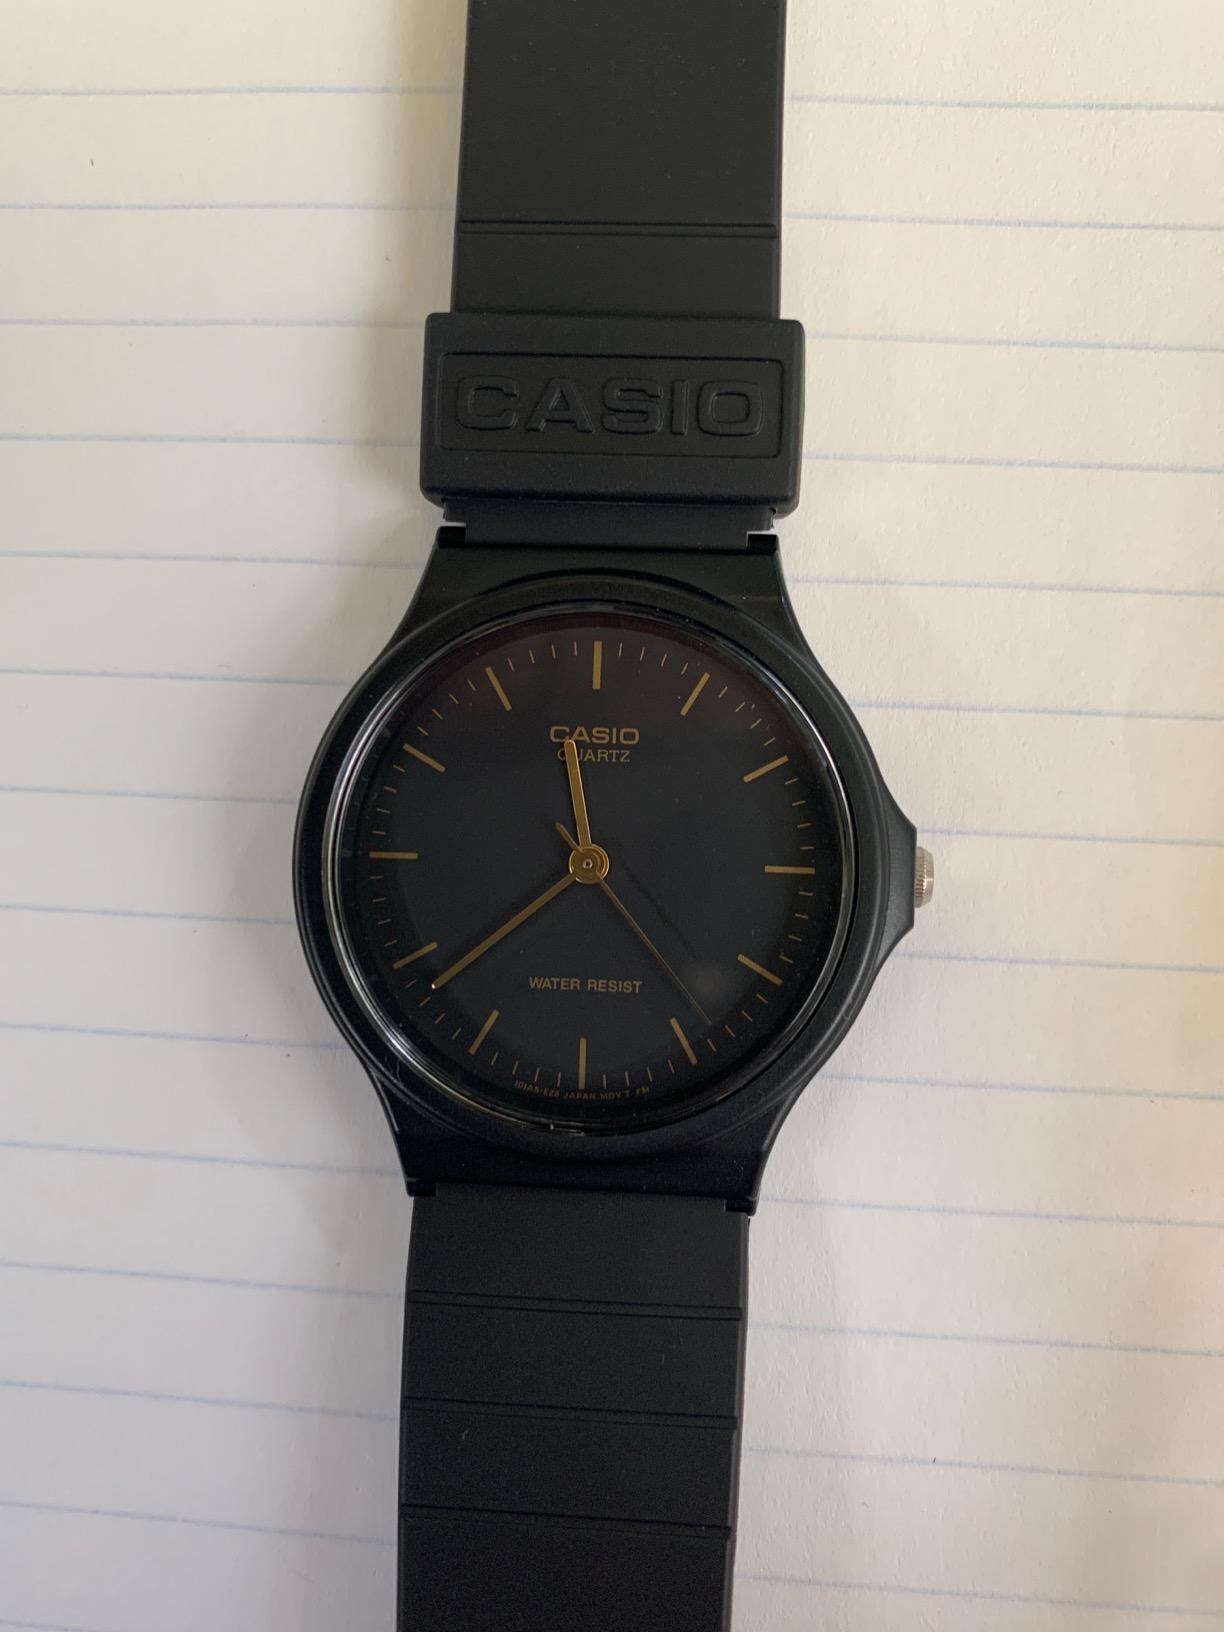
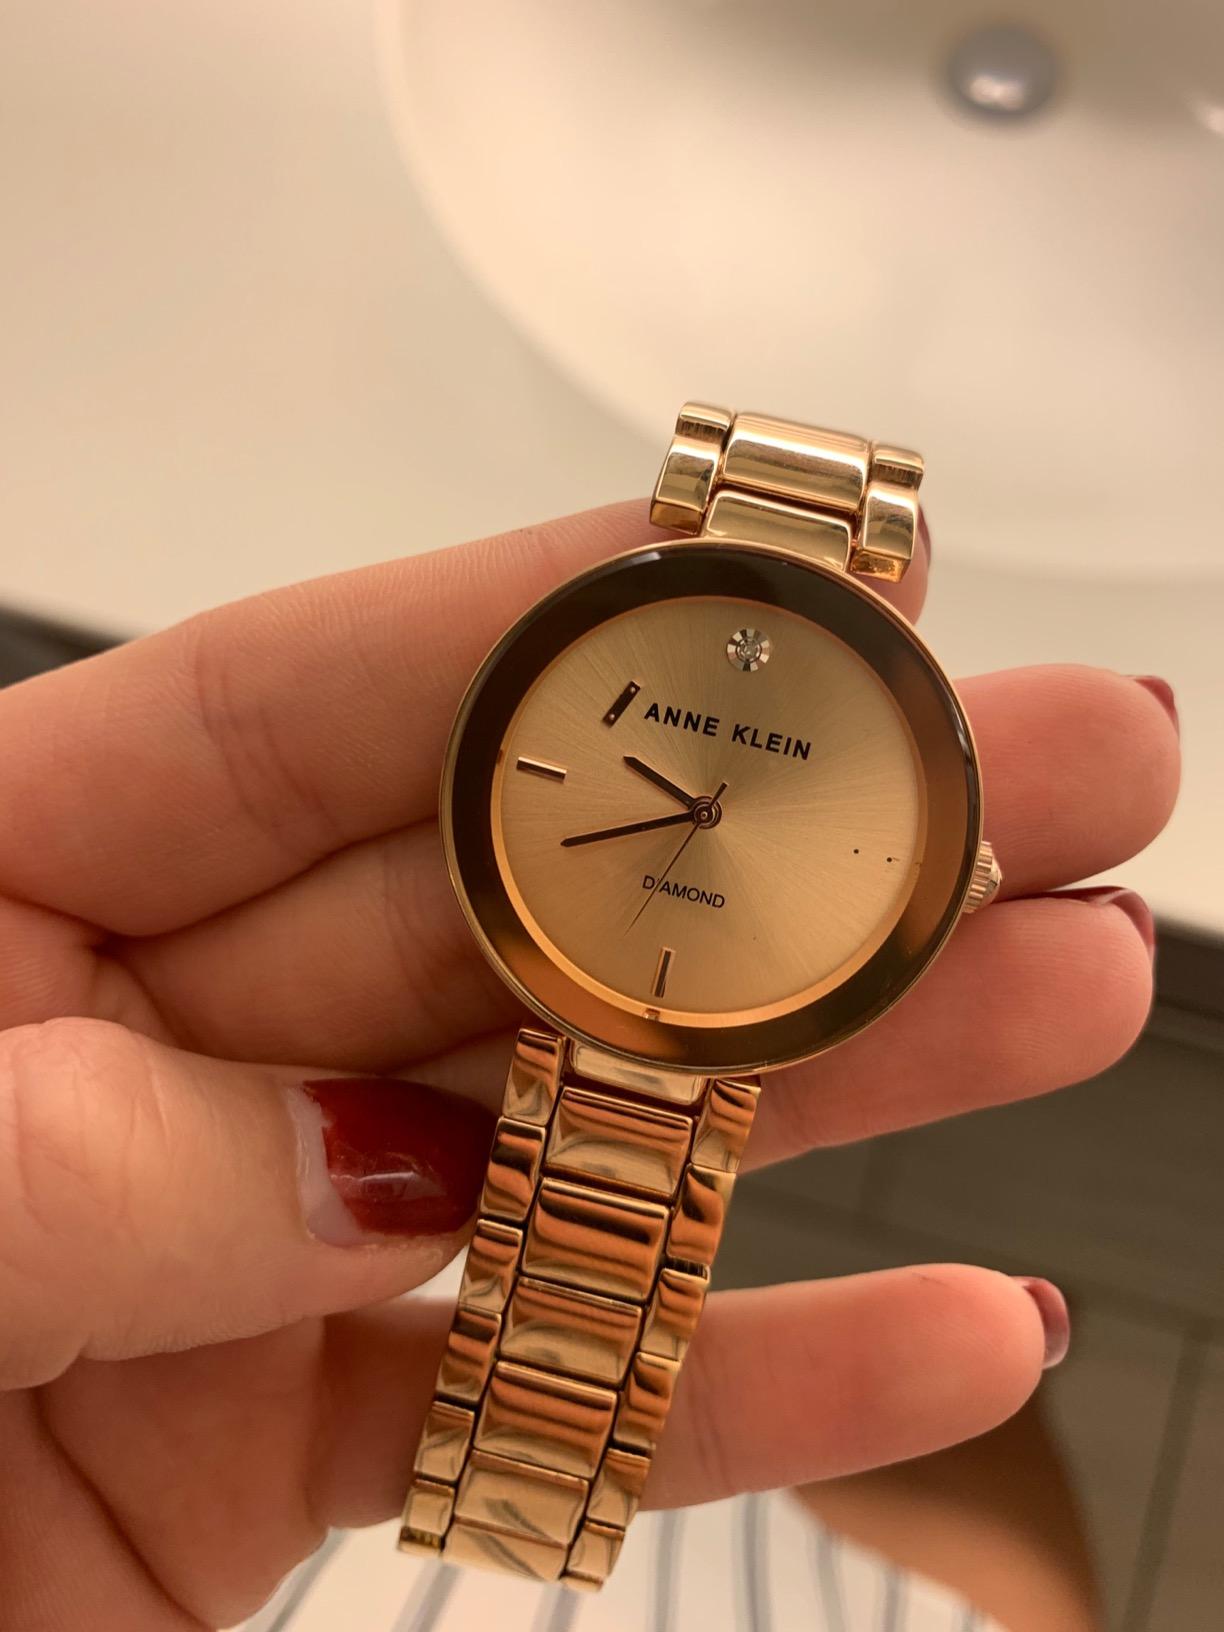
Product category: accessories_watch
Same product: no